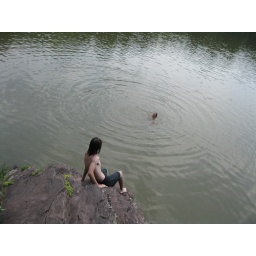
swimming and jumping off of the rocks by Weavers Bridge